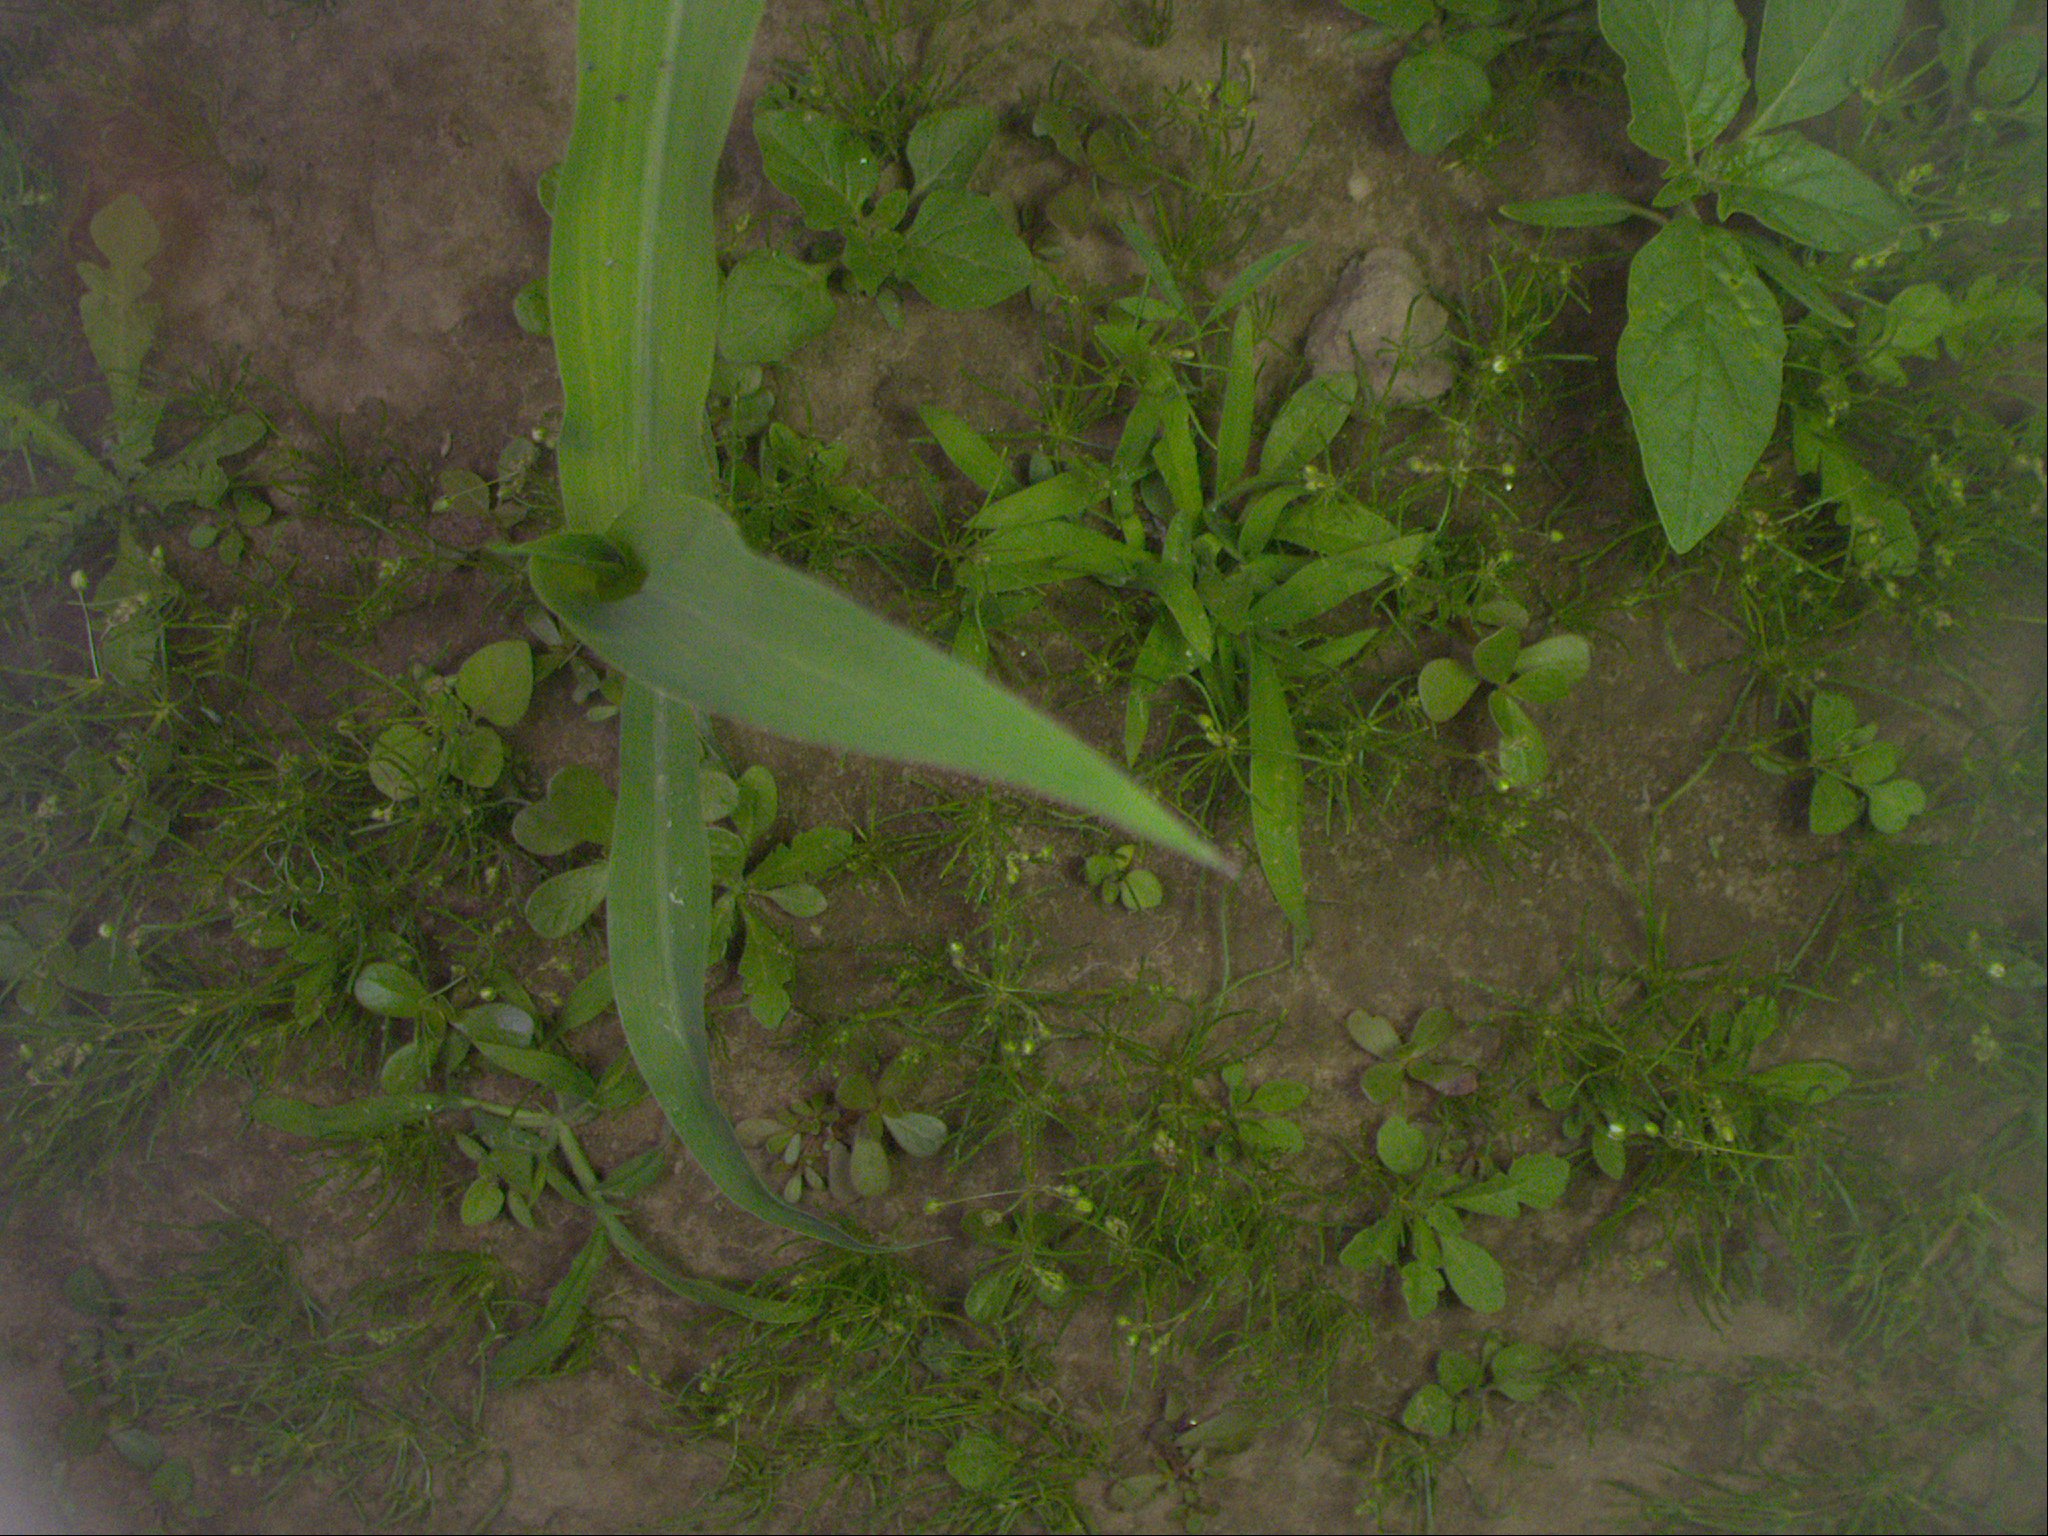
Crop: maize
Objects: maize, stem_maize